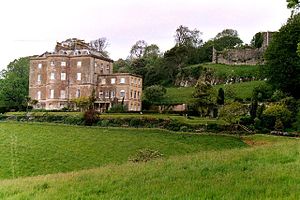
Borge og slotte i Wales / Swansea
The 1700-tallet-century mansion (left) and the remains of the castle (right)
"Dette er en liste over borge og slotte Wales, der nogle gange omtales som ""castle capital of the world"" på grund af deres høje densitet. Wales havde omrkgin 600 borge og slotte, hvoraf omrking 100 stadig er bevaret, enten som ruiner eller som restaurererede bygninger. Resten er gået til grunde eller er i dag blot tørre volgrave, jordvolde og lignende voldsteder. Mange af disse steder bliver drevet af Cadw, der er Wales' regerings organisation, der tager sig af historiske og forhistoriske mindesmærker.